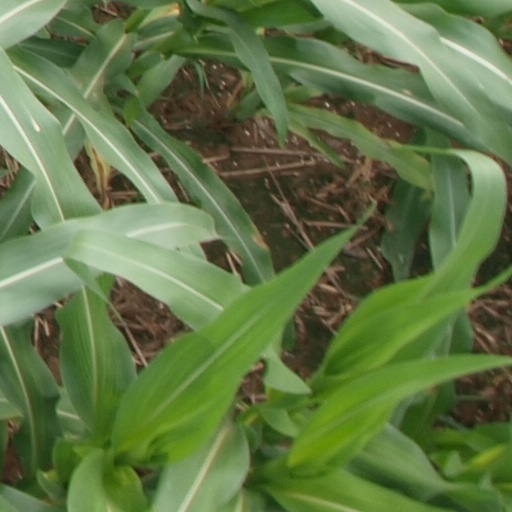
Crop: maize; corn